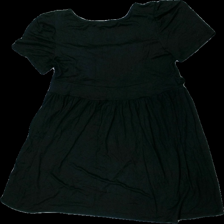
View: back
Type: Dress
Category: Ladies
Brand: Not in the list
Brand text on label: Loverobe
Colors: Black
Material: 100% viskos
Pattern: Other
Cut: Regular
Season: All
Damage: nopprigt
Damage location: middle right
Damage 2: nopprigt
Damage 2 location: middle left
Price range: <50
Recommended usage: Export
Description: klänning med midjeband och silverknappar